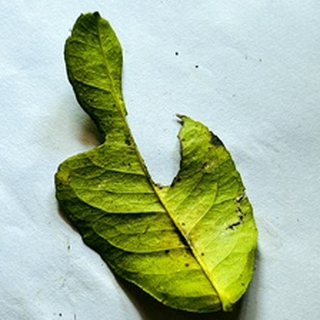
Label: lemon_deficiency